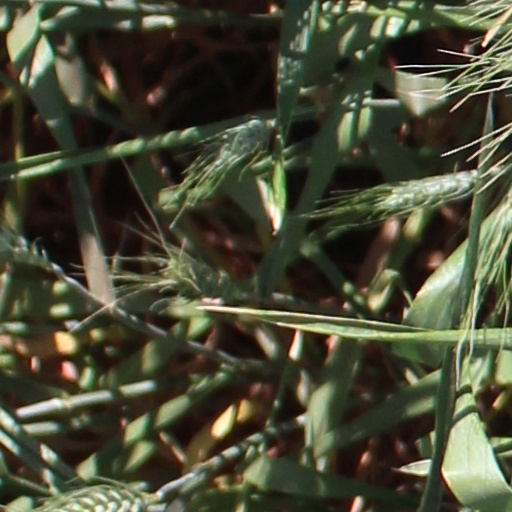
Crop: wheat